Buldak Ramen
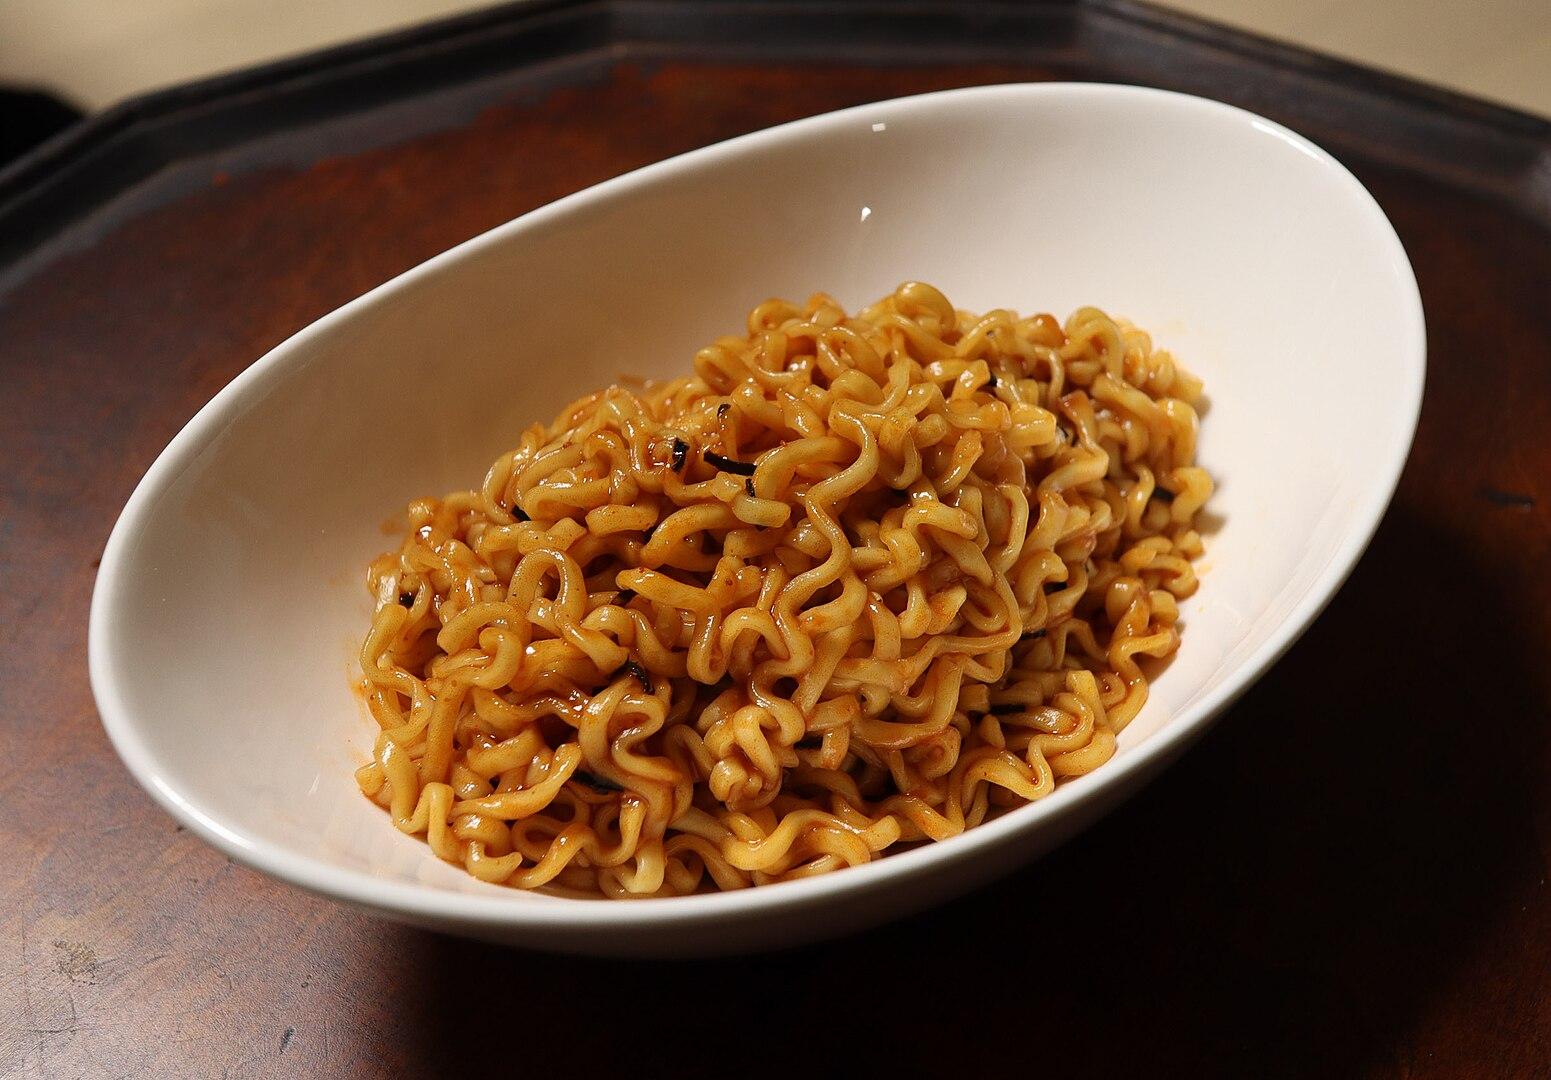
Also known as:
de - German: Hot Chicken Flavor Ramen
fr - French: Buldak ramen
ja - Japanese: ブルダック炒め麺
jv - Javanese: Ramén rasa pitik pedhes
ko - Korean: 불닭볶음면
th - Thai: ราเม็งรสไก่เผ็ด
zh - Chinese: 火鸡面
Category: noodle (stir-fried noodle, instant noodle)
Cuisine: South Korean
Associated cuisines: South Korean
Area: Korea
Countries: Korea
Region: Eastern Asia, , , ,
The dish is a type of 'stir-fried' dry noodle: after boiling, the noodles are drained, and mixed with a spicy sauce and a topping.